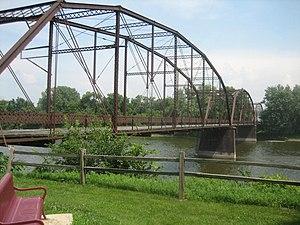
Lyndon est un village situé au centre du comté de Whiteside, dans l'Illinois, aux États-Unis. Il est incorporé le 20 juillet 1874.